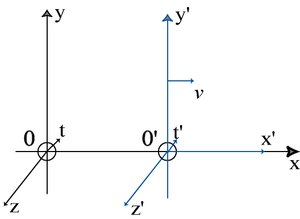
Schéma des référentiels pour les transformations spéciales de Lorentz Description de l'image
En physique, un référentiel galiléen, ou inertiel, se définit comme un référentiel dans lequel le principe d'inertie est vérifié, c'est-à-dire que tout corps ponctuel libre est en mouvement de translation rectiligne uniforme, ou au repos. Par suite, la vitesse du corps est constante en direction et en norme.
La relativité restreinte est la théorie élaborée par Albert Einstein en 1905 en vue de tirer toutes les conséquences physiques de la relativité galiléenne et du principe selon lequel la vitesse de la lumière dans le vide a la même valeur dans tous les référentiels galiléens, ce qui était implicitement énoncé dans les équations de Maxwell.
Les transformations de Lorentz sont des transformations linéaires des coordonnées d'un point dans l'espace-temps de Minkowski, à quatre dimensions et relativiste.
L'annus mirabilis d'Albert Einstein est l'année 1905, pendant laquelle le physicien publie dans Annalen der Physik quatre articles qui contribuent de façon significative à établir les fondements de la physique moderne, en modifiant la perception scientifique de l'espace, du temps, de la masse et de l'énergie. Ces articles constituent un tournant fondamental de la carrière du physicien.
En physique, une transformation de Galilée correspond aux formules de transformations des coordonnées spatiales et temporelle entre deux référentiels galiléens donnés. Tout référentiel en mouvement de translation rectiligne et uniforme par rapport à un référentiel donné supposé galiléen, est lui-même galiléen. Une telle transformation laisse invariantes les équations de la mécanique newtonienne, mais pas celles de la dynamique relativiste ou les équations de Maxwell.
Cet article contient un ensemble de formules utiles en relativité restreinte.